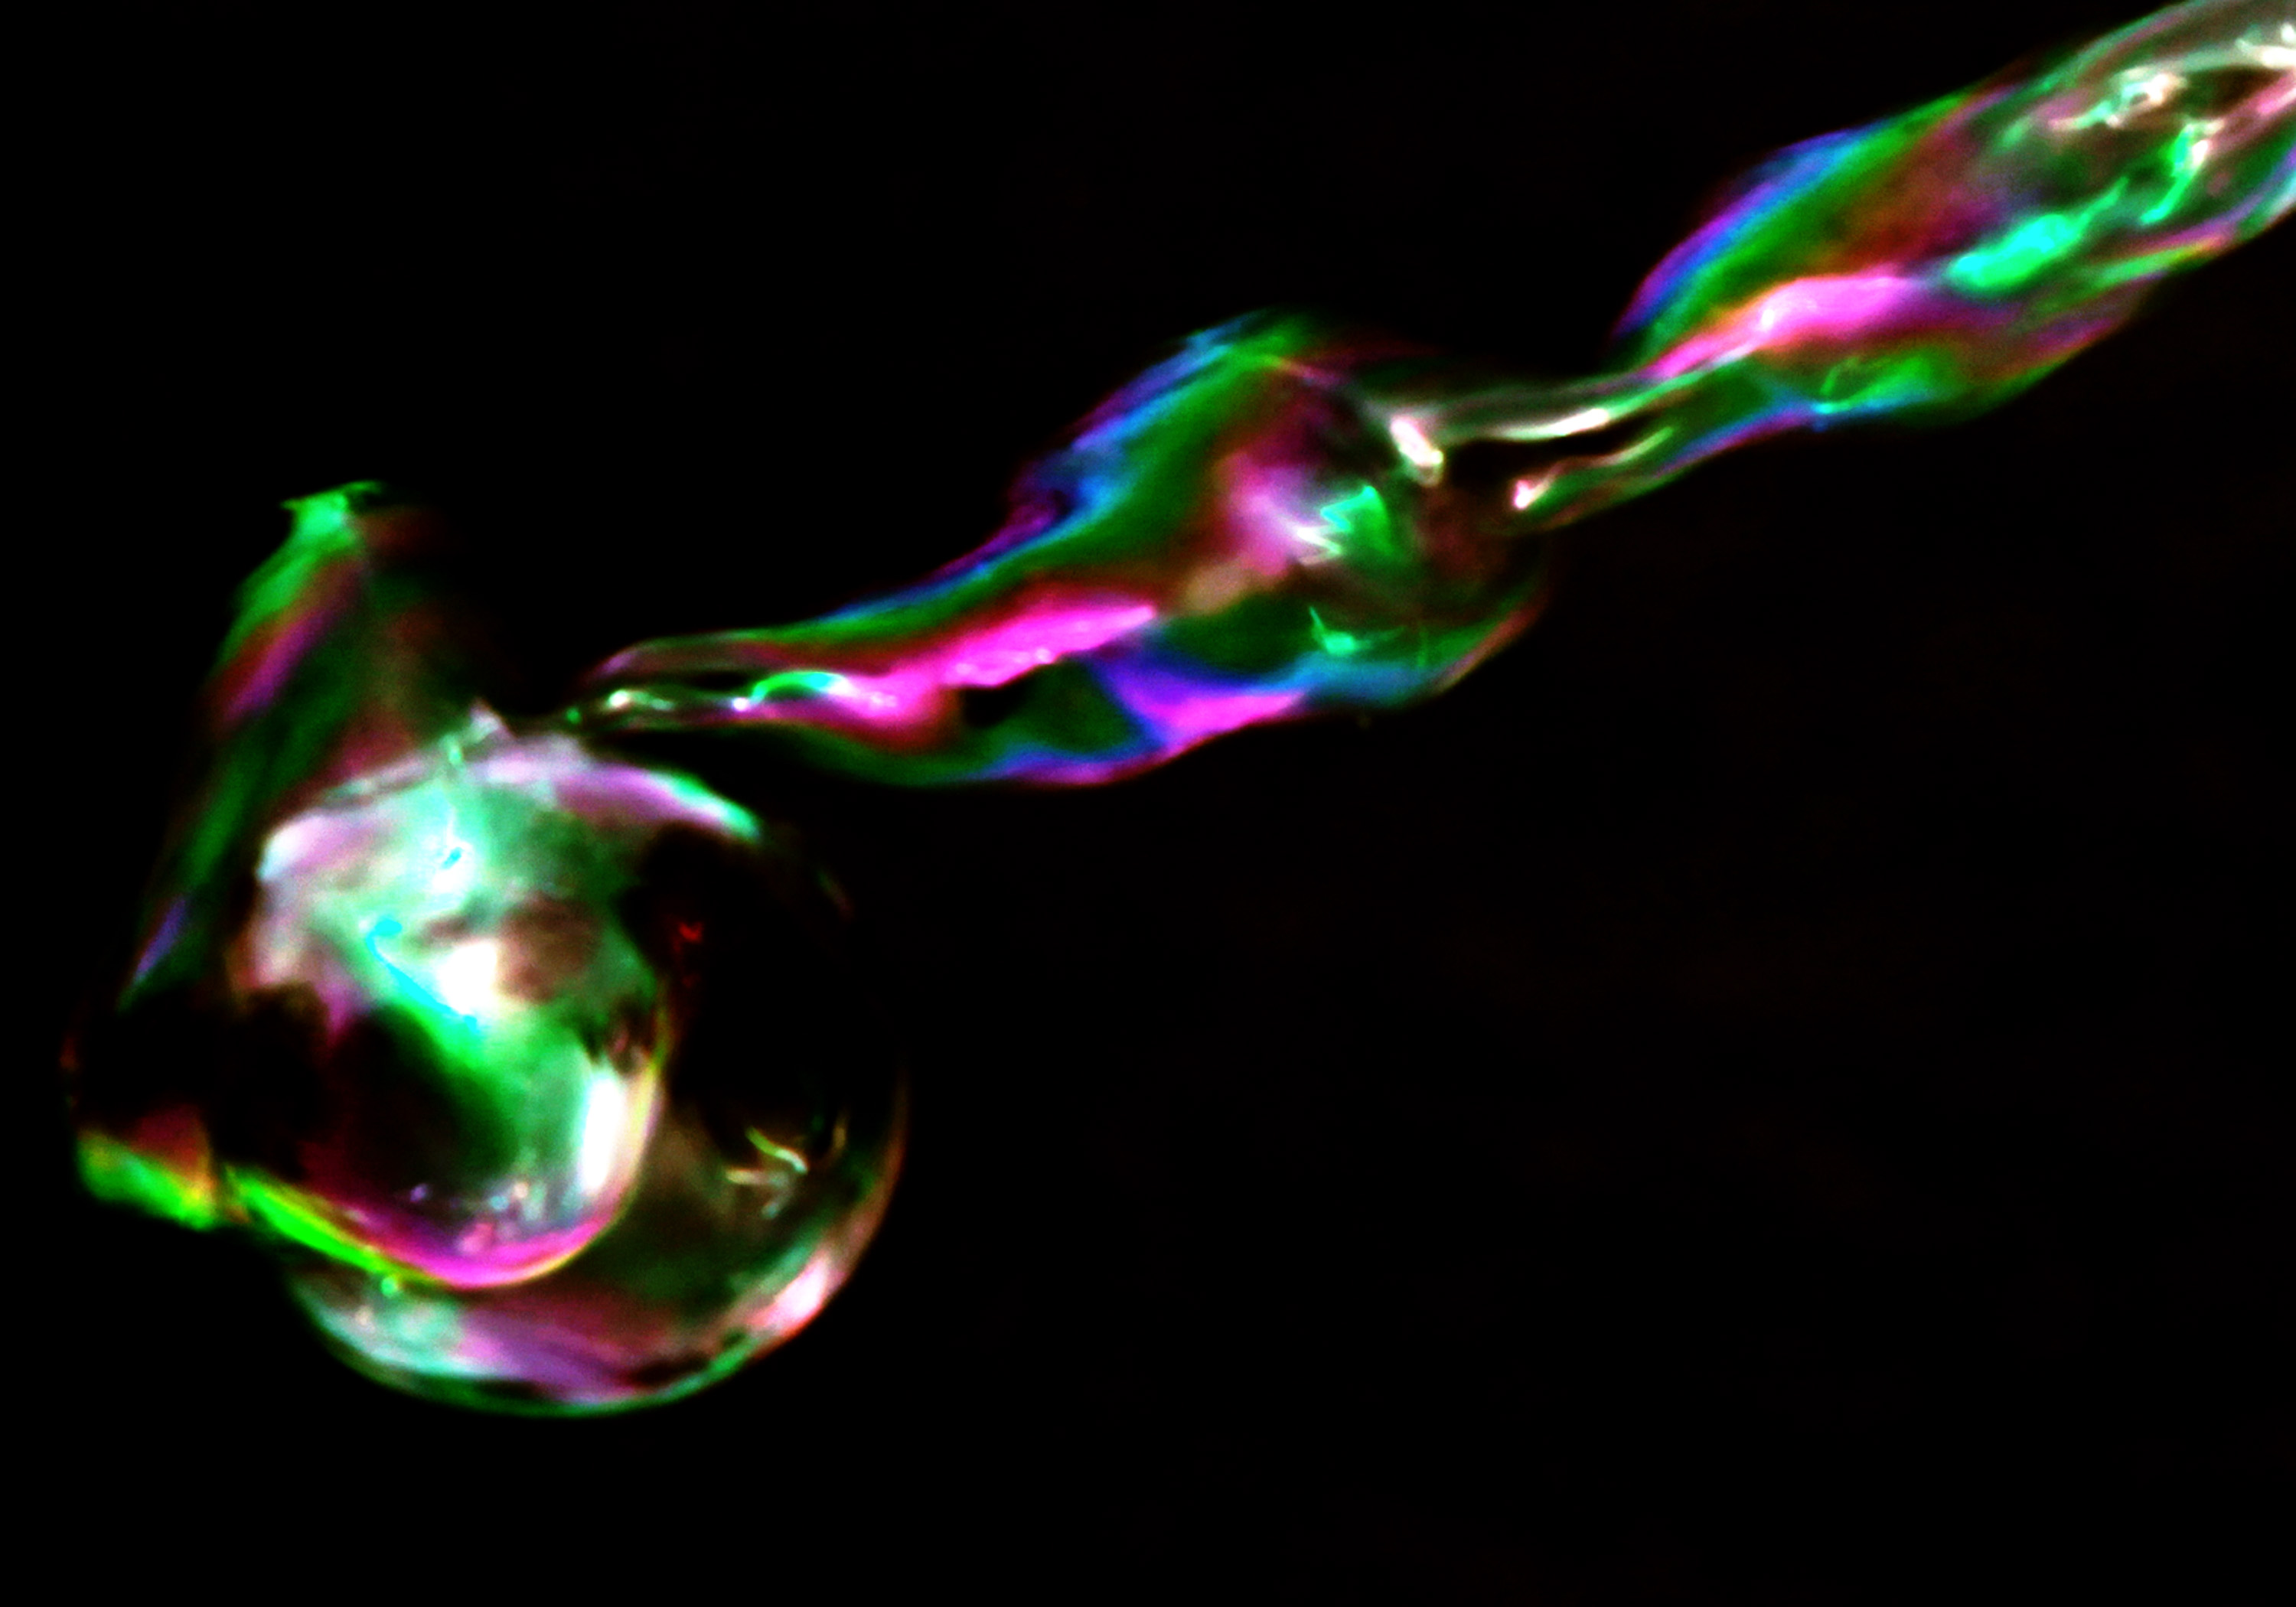
light, color, space, quantum, transformation, bubbles, physics, 42, macro photography